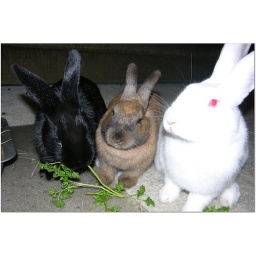
Bobo Posing in flower dress